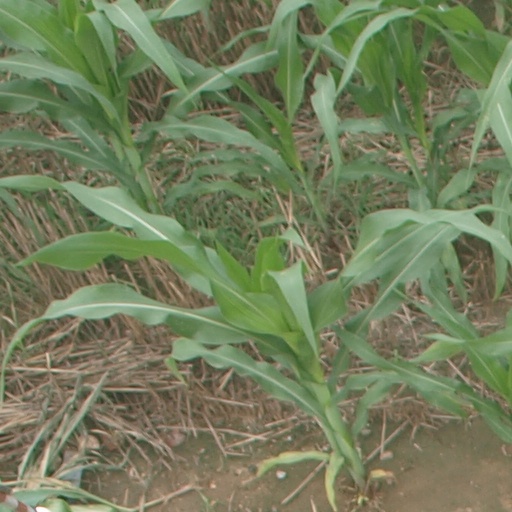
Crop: maize; corn